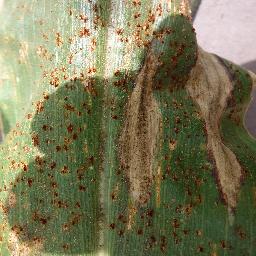
Label: Corn_(Maize)___Northern_Leaf_Blight